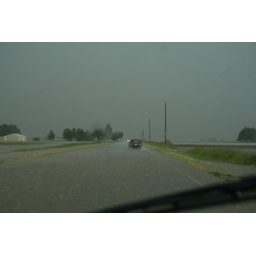
water over the road